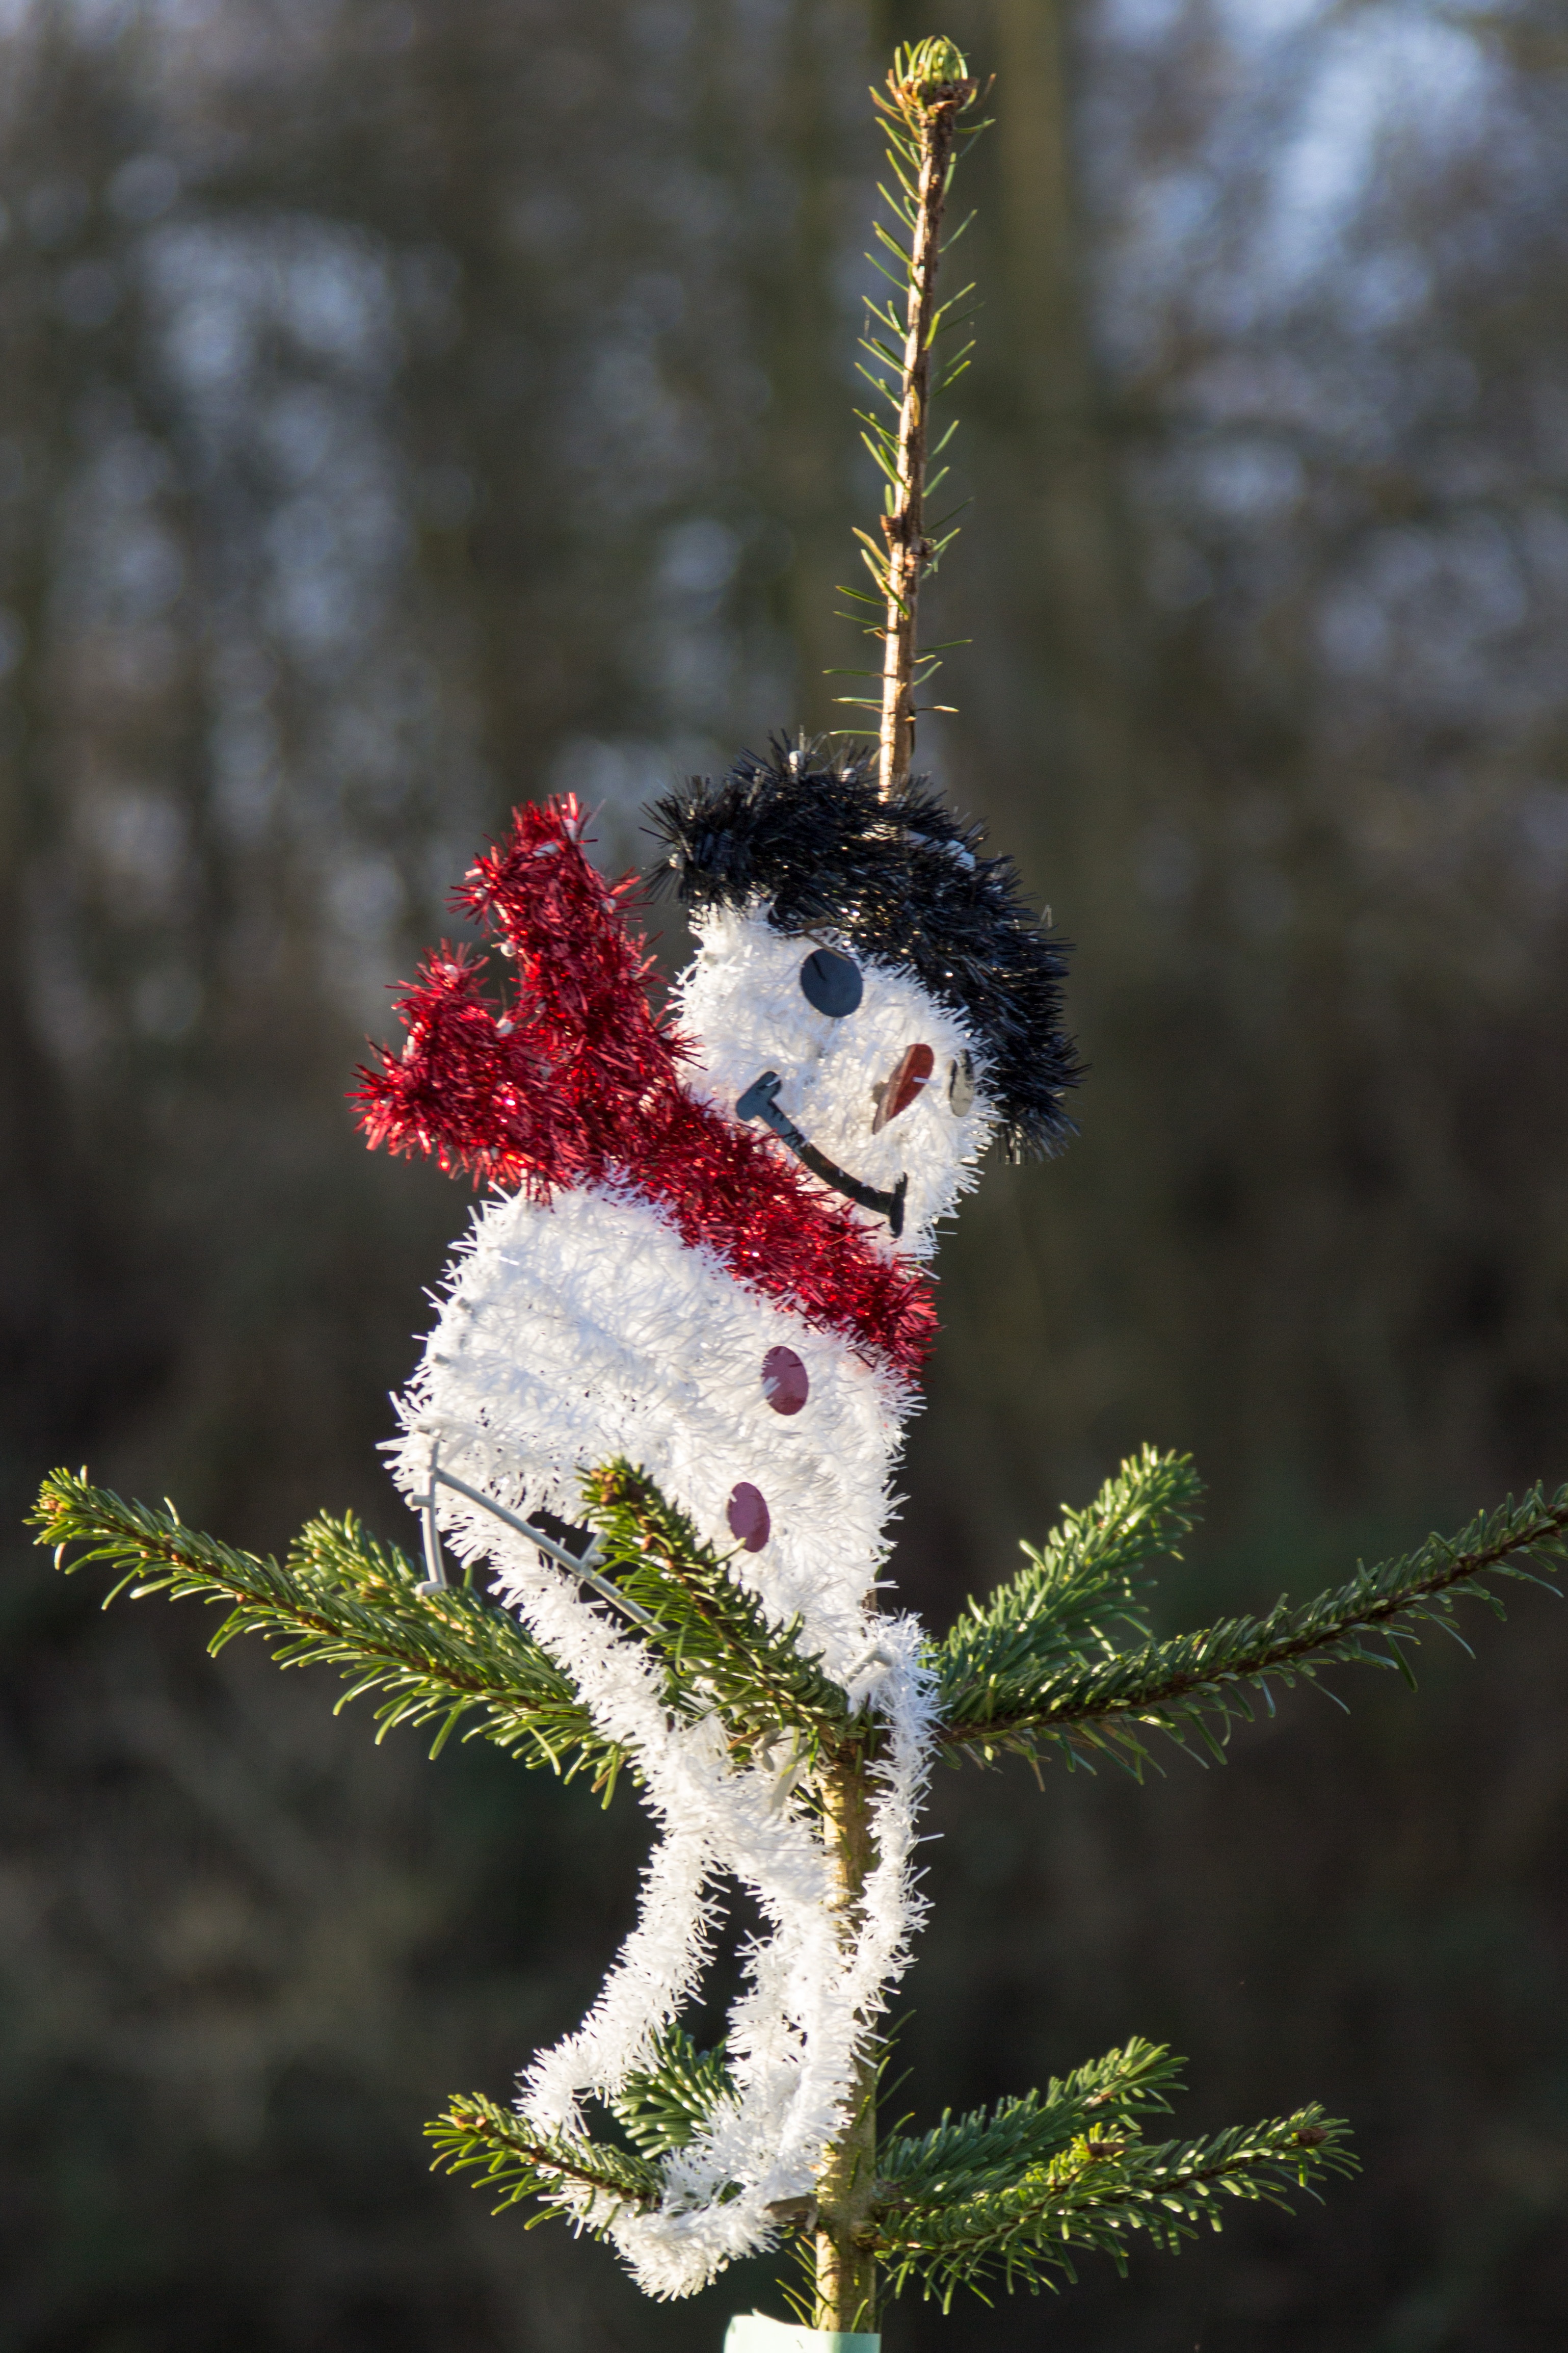
tree, branch, plant, white, flower, cute, decoration, christmas, flora, christmas tree, deco, advent, christmas decoration, firs, tree decorations, snow man, woody plant